Cape Bonavista Light

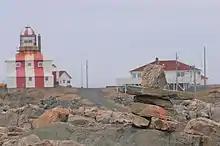
Bonavista lighthouse with inuksuk in front, 2013

The lighthouse at Cape Bonavista was built between 1841 and 1843 to mark the entrances to Bonavista and Trinity bays and to aid mariners headed for Labrador. It is the fourth-oldest lighthouse in Newfoundland. The two-story wooden building is constructed around a masonry tower surmounted by a lantern.